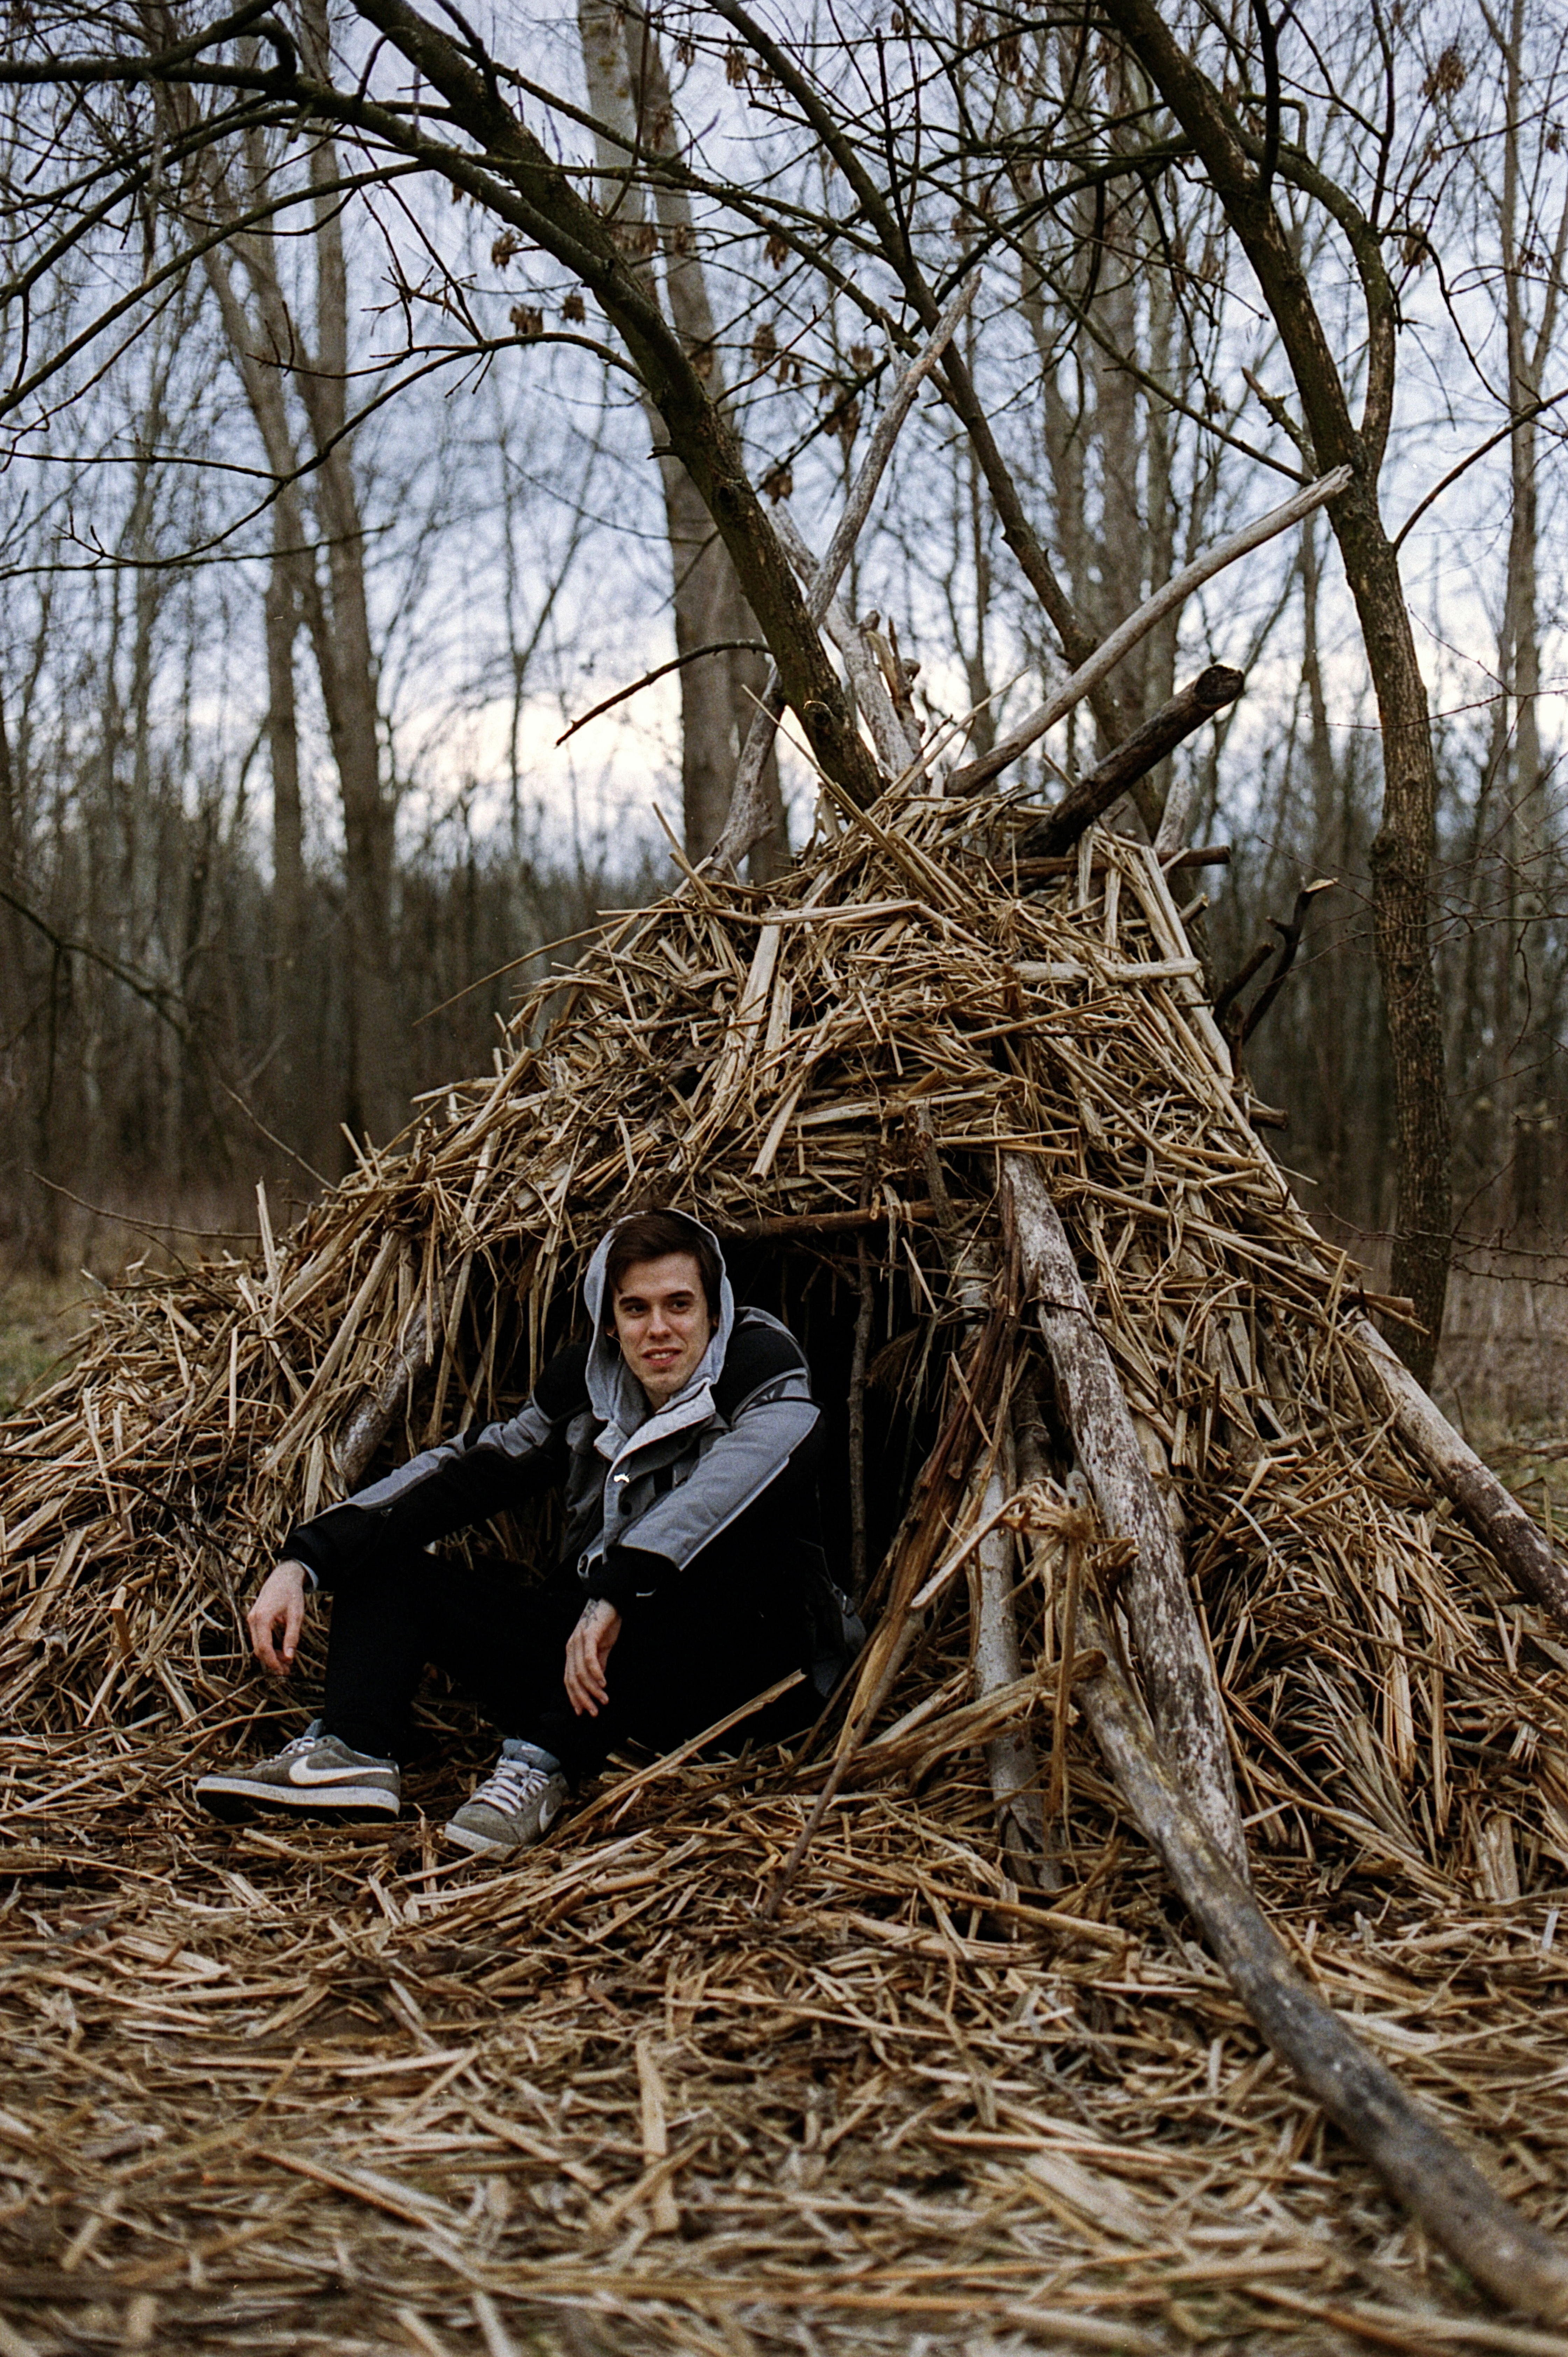
man, tree, nature, outdoor, swamp, winter, wood, film, reed, wildlife, young, sitting, brown, agriculture, smile, cool image, duck, hide, sanctuary, chill, kodak, habitat, nest, i, portra, hunting, minolta, x700, iso400, minoltax700, latewinter, mocsr, merzse, rural area